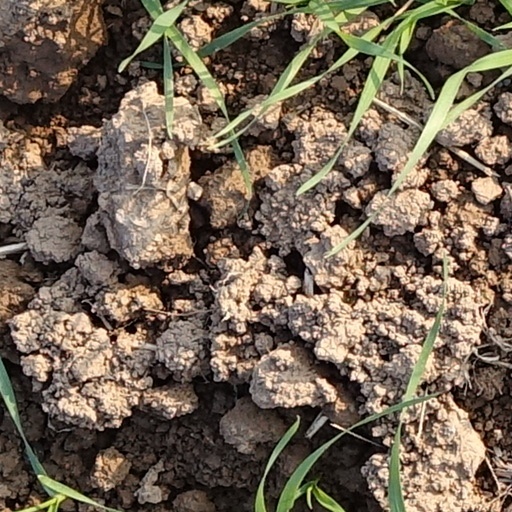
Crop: wheat